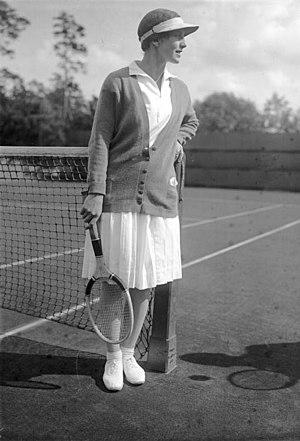
L'US Open de tennis est un tournoi de tennis se déroulant annuellement dans le parc municipal de Flushing Meadows-Corona Park à New York, au sein de l'USTA National Tennis Center. Appelé « US National Championships » jusqu'en 1967, il se joue depuis 1881 et a connu plusieurs implantations. D'abord joué à Newport, il déménage ensuite au sein du West Side Tennis Club avant de s'implanter à Flushing Meadows en 1978. D'abord uniquement ouvert aux hommes, les femmes font leur entrée dans le tournoi en 1887. À partir de 1968 et comme tous les autres tournois, il s'ouvre aux professionnels. Aux côtés du simple messieurs et simple dames se déroulent aussi des compétitions de double messieurs, double dames et double mixte. Le tournoi fait partie de la catégorie des tournois du Grand Chelem, comme l'Open d'Australie, les Internationaux de France de tennis et Wimbledon. L'US Open est la dernière levée de l'année et se joue traditionnellement entre la fin août et le début du mois de septembre.
Le 1ᵉʳ janvier en sport.
Le tournoi de Wimbledon ou The Championships, souvent abrégé par métonymie en Wimbledon, est un tournoi de tennis se déroulant annuellement dans le quartier éponyme de Londres. Joué depuis le 3 juillet 1877, il est le plus ancien tournoi de tennis au monde. Il est depuis ses débuts organisé par l'All England Lawn Tennis and Croquet Club, un club sportif anglais. D'abord uniquement ouvert aux hommes, il s'ouvre aux femmes en 1884. À partir de 1968 et comme tous les autres tournois, il s'ouvre aux professionnels. Aux côtés du simple messieurs et du simple dames se déroulent aussi des compétitions de double messieurs, double dames et double mixte. Le tournoi fait partie de la catégorie des Grands Chelems au nombre de quatre : l'Open d'Australie, les Internationaux de France de tennis, Wimbledon et l'US Open de tennis. Ce sont les tournois de tennis les plus importants et Wimbledon est souvent considéré comme le plus prestigieux d'entre eux par ceux qui se fondent sur l'histoire.
Les Internationaux de France, ou Tournoi de Roland-Garros, ou plus simplement Roland-Garros par métonymie, est un tournoi de tennis sur terre battue créé en 1925 et qui se tient annuellement depuis 1928 à Paris, dans le stade Roland-Garros. Il succède au Championnat de France créé en 1891. Organisé par la Fédération française de tennis, il se déroule sur la dernière semaine de mai et la première semaine de juin. Il est l'un des quatre tournois du Grand Chelem, le deuxième dans le calendrier après l'Open d'Australie en janvier. Suivent le tournoi de Wimbledon, dernière semaine de juin et première semaine de juillet, puis l'US Open en août. Dans le monde du tennis à majorité anglophone, le tournoi est aussi connu sous le nom de French Open depuis 1968, première année de l'ère Open.
Helen Newington Wills est une joueuse de tennis américaine des années 1920 et 1930.